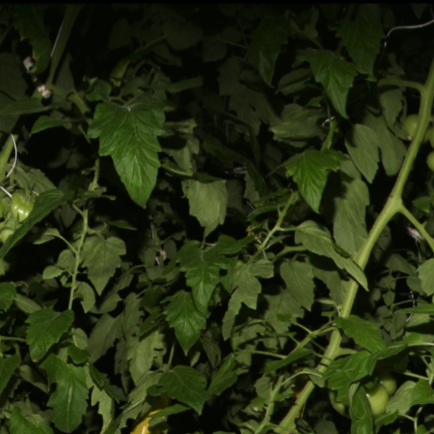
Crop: tomato